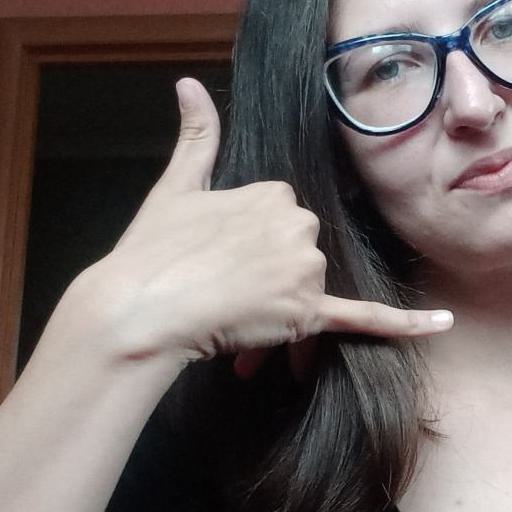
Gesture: call